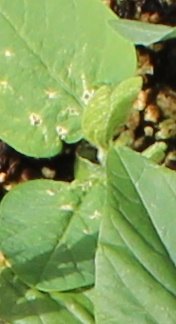
Label: Soybean